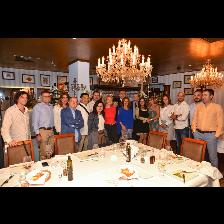
Label: Human